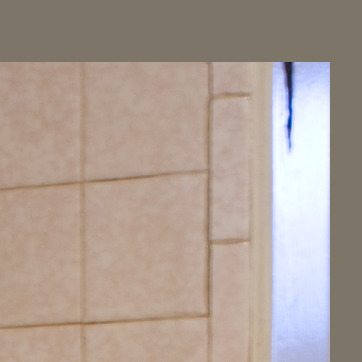
Material: tile